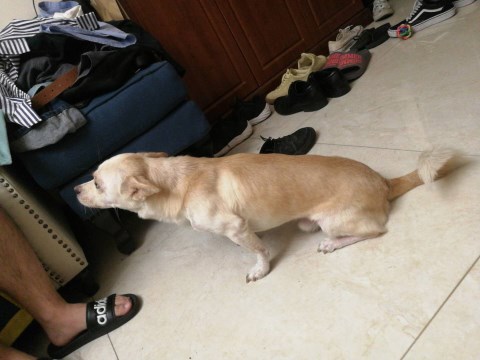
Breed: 806-n000129-papillon